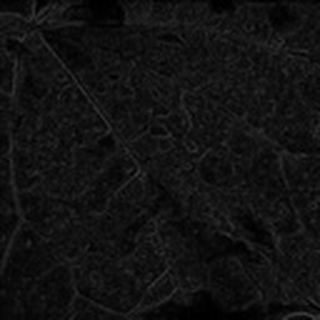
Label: cotton_powdery_mildew